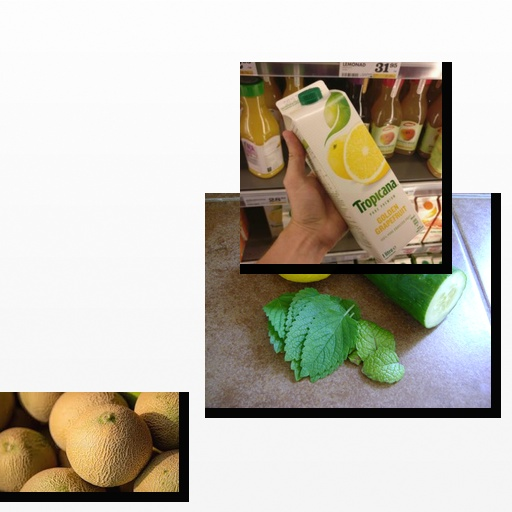
Food items: cantaloupe, golden_grapefruit_juice, cucumber